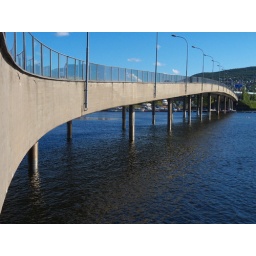
bridge over the river 2